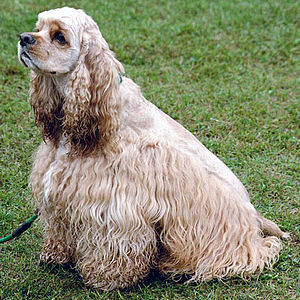
Cockerspaniel
Amerikansk Cocker Spaniel
Cockerspaniel er en hunderace af typen spaniel. Cocker spaniel findes i tre udgaver, nemlig Engelsk Cocker Spaniel, Engelsk Cocker Spaniel-FT og Amerikansk Cocker Spaniel. Generelt var cocker spaniel oprindeligt avlet til brug for stødende jagt. Senere blev cocker spaniel også avlet som selskabshund.